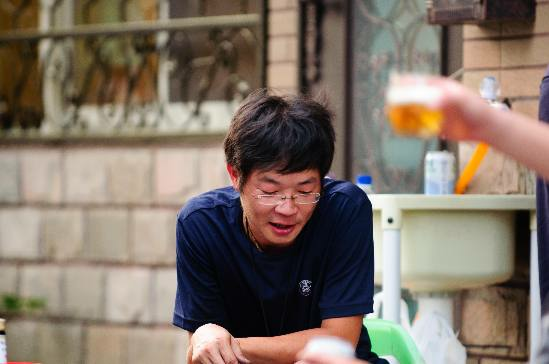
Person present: Yes